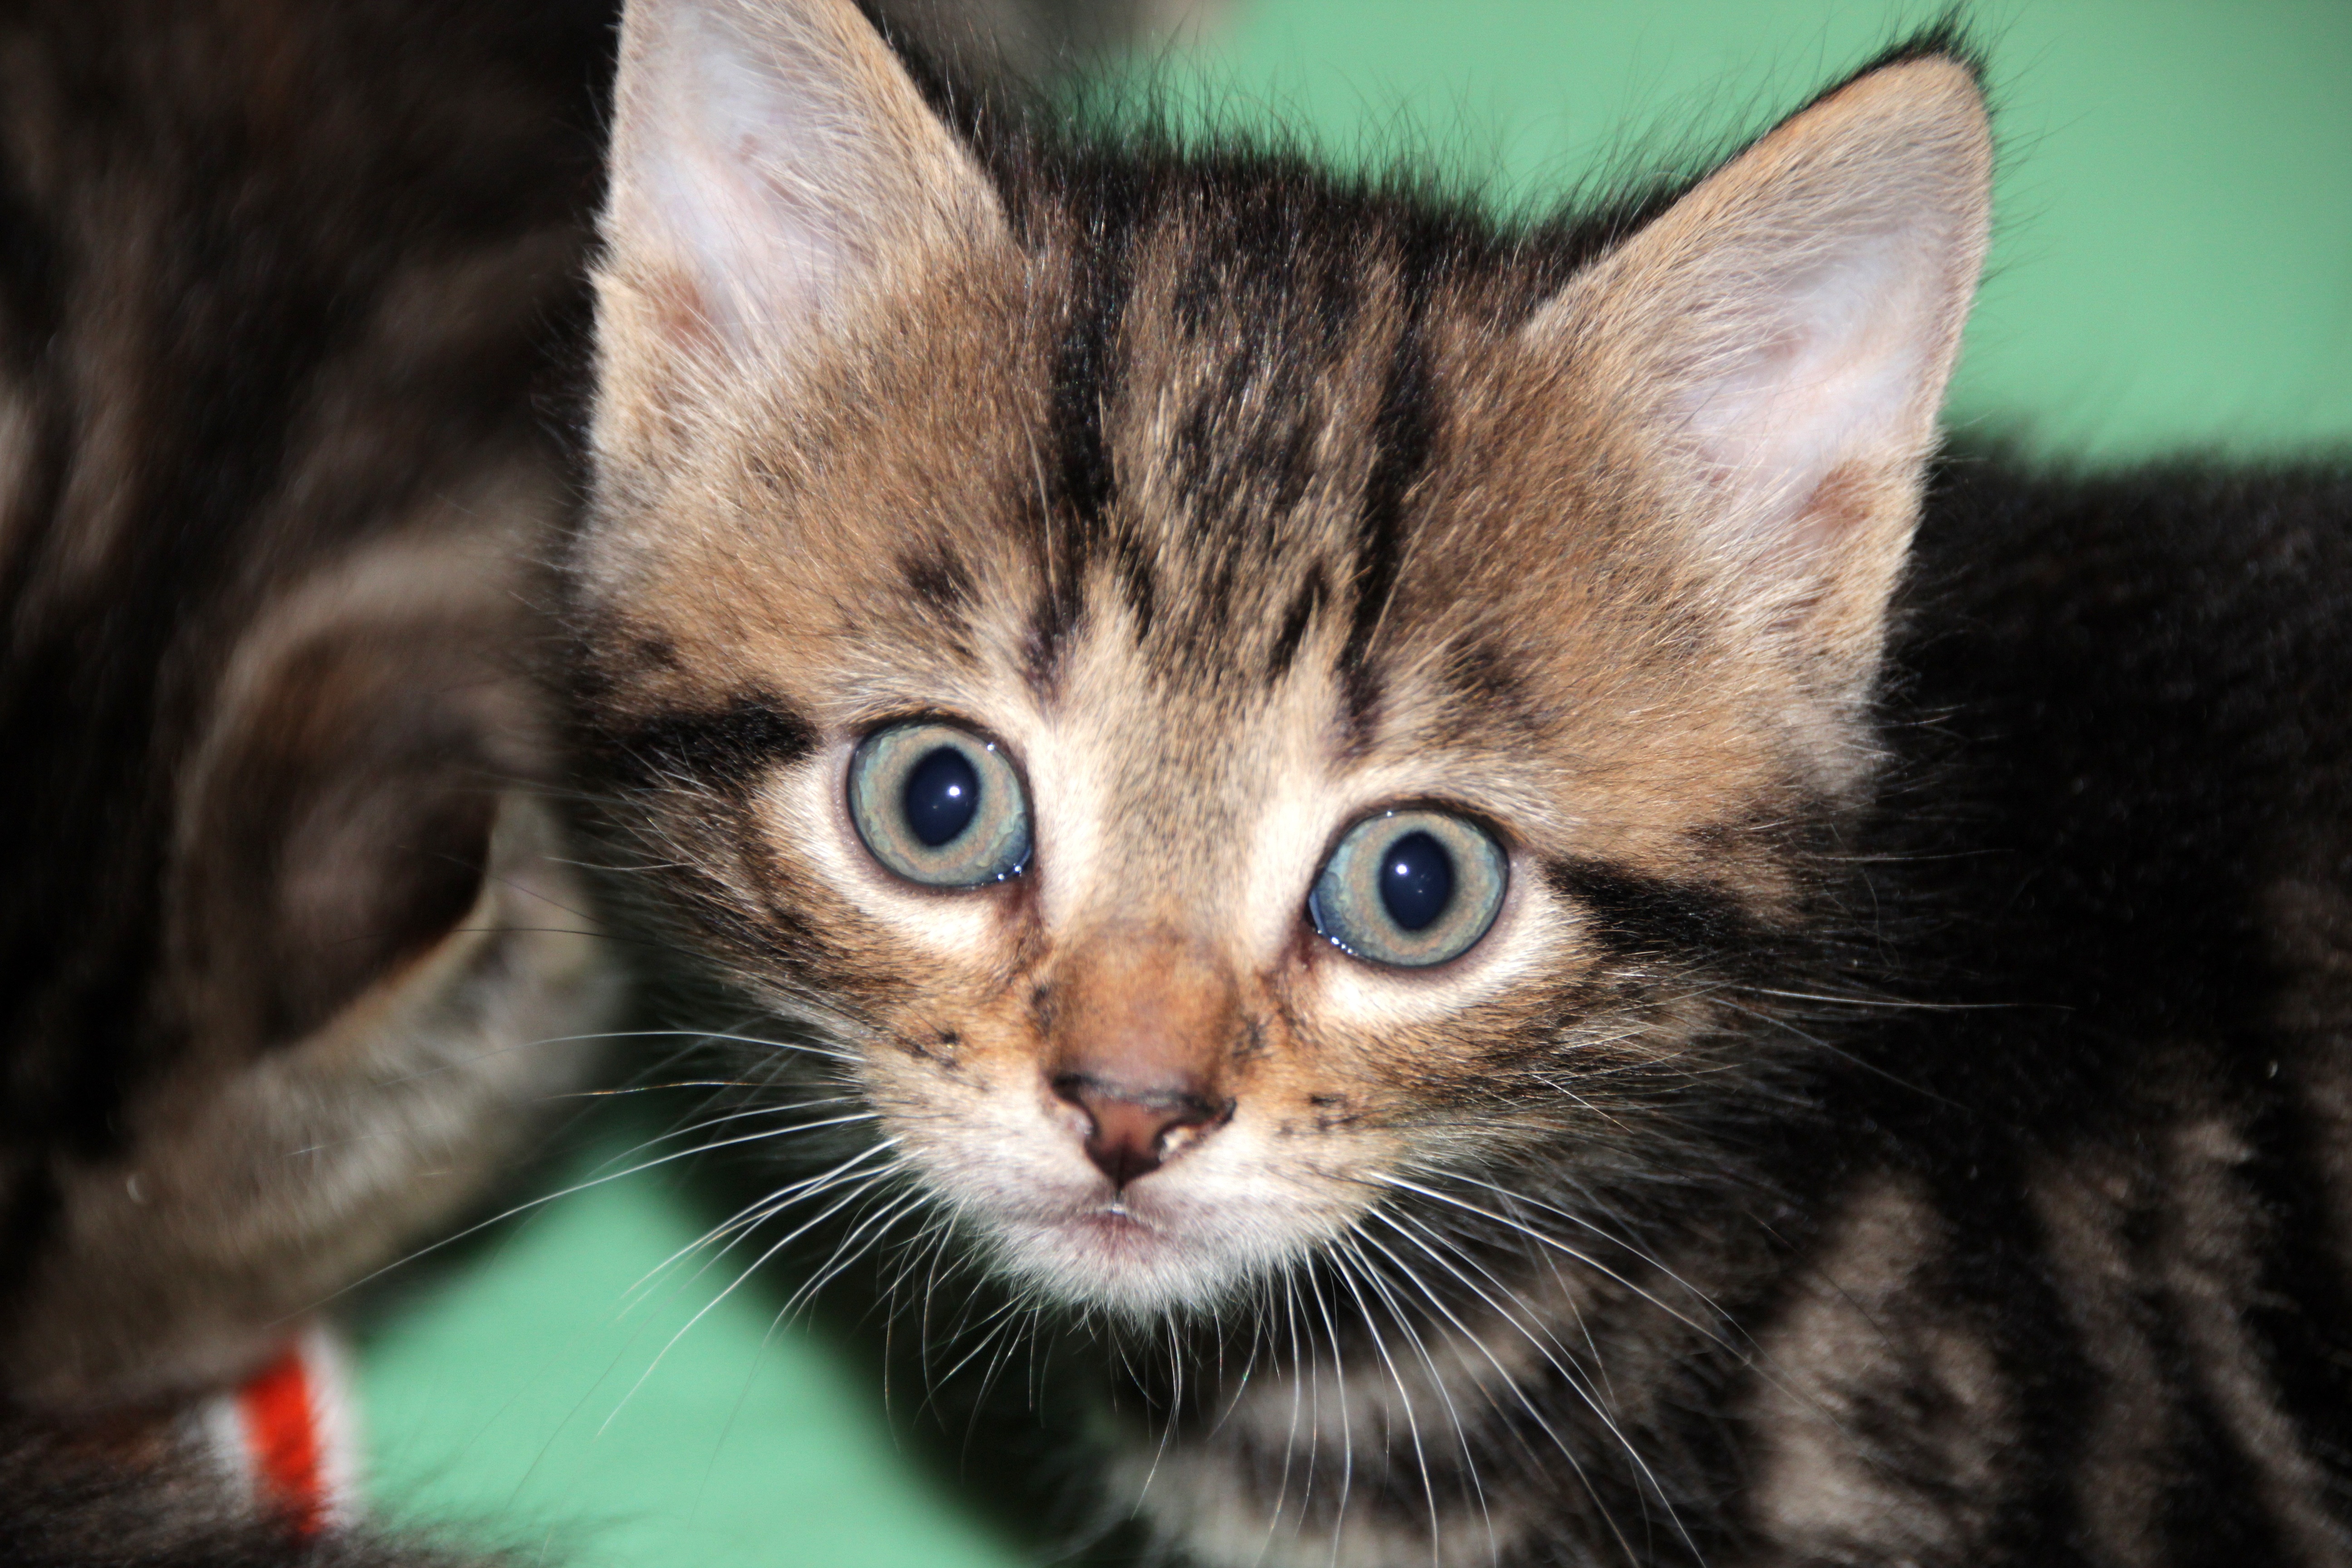
view, animal, cute, pet, portrait, kitten, cat, mammal, closeup, fauna, striped, close up, pets, cats, eyes, whiskers, grey, animals, little, vertebrate, darling, views, kittens, cat eyes, surprise, cat's eye, bengal, european shorthair, cat person, small to medium sized cats, cat like mammal, carnivoran, domestic short haired cat